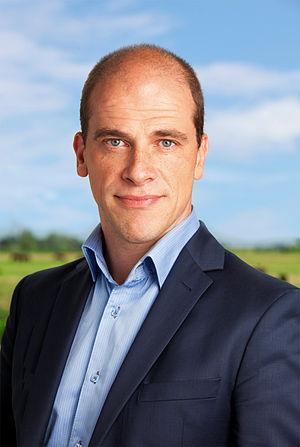
Diederik Samsom, né le 10 juillet 1971 à Groningue, est un homme politique néerlandais, chef politique du Parti travailliste du 17 mars 2012 au 9 décembre 2016. Il est représentant à la Seconde Chambre des États généraux du 30 janvier 2003 au 10 décembre 2016.
Les élections législatives néerlandaises de 2012 se tiennent le 12 septembre, dans le but d'élire les 150 représentants de la trente-sixième législature de la Seconde Chambre des États généraux.